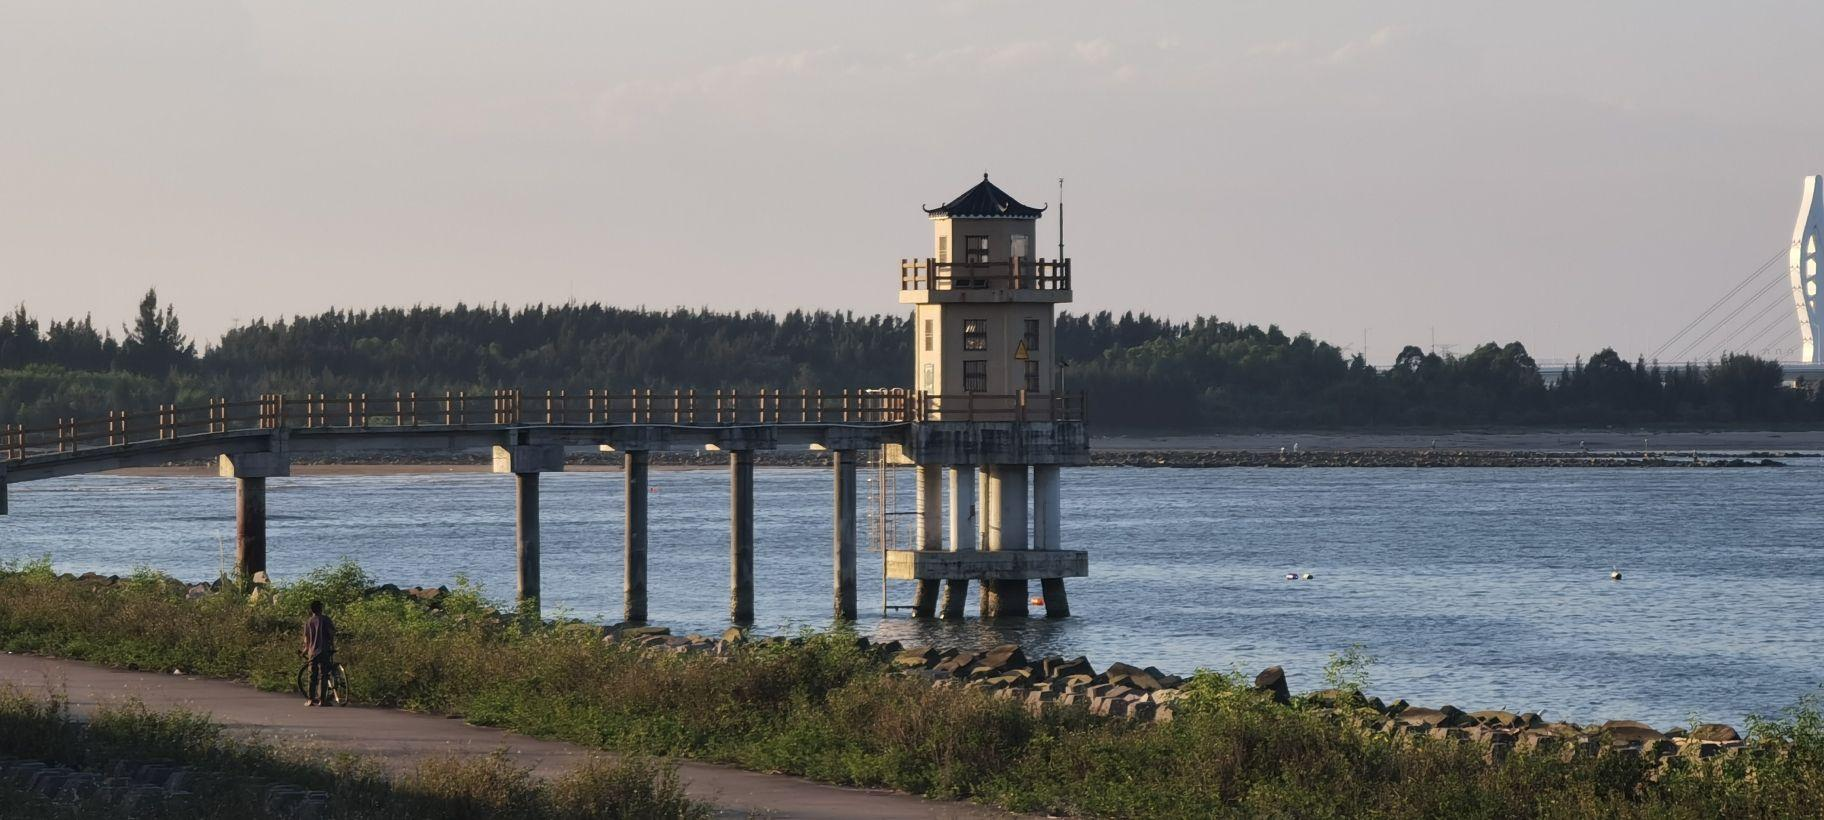
地标名称：东海岸灯塔
所在城市：汕头市·龙湖区